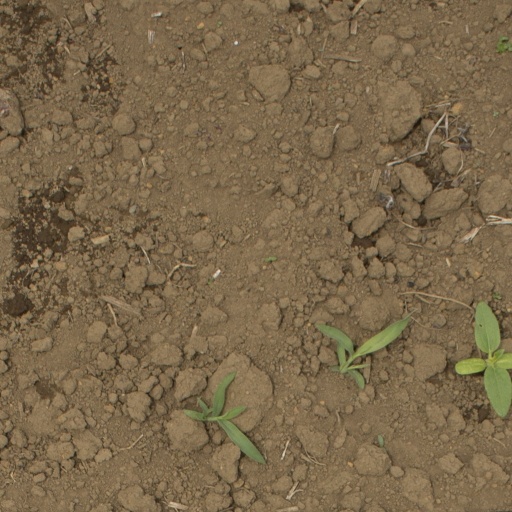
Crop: Jerusalem artichoke